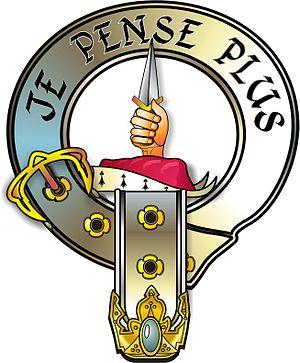
La société traditionnelle écossaise fonctionne sur le mode du clan. L'appartenance à un clan se signale par le nom patronymique et les couleurs particulières du tartan, c'est-à-dire le motif que l'on retrouve sur le kilt. Cependant, cette méthode d'identification est relativement récente et remonterait au XVIIIᵉ siècle.